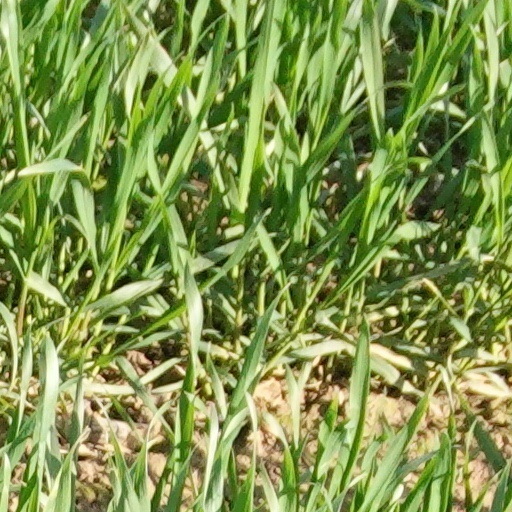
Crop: wheat